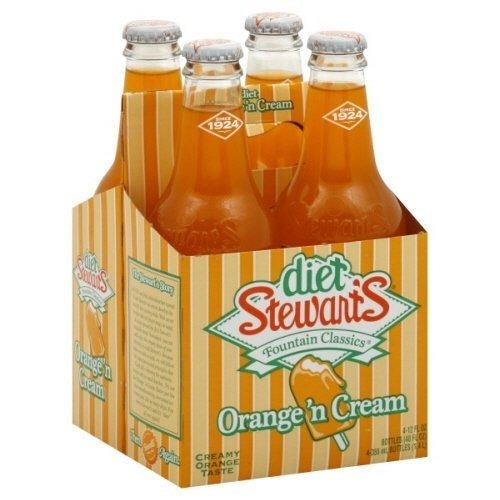
Item Name: Stewart's Fountain Classics Soda 12 Fl Oz 4 Ct (Pack of 2) (Diet Orange 'N Cream) by Stewart's
Value: 1.0
Unit: Count

Price: 34.76